Lightning McQueen

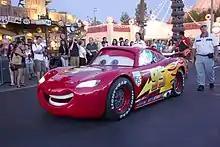
Lightning McQueen in "Cars" Land

Lightning features as a character at "Cars" Land, a themed section of Disney California Adventure, which debuted on June 15, 2012, and features a ride named Radiator Springs Racers. On March 31, 2019, an interactive show named Lightning McQueen's Racing Academy debuted at Disney's Hollywood Studios, featuring Lightning as a physical vehicle. At Walt Disney Studios Park in Disneyland Paris, Lightning is one of the characters encountered by guests on a "Cars" themed tram ride named Cars Road Trip, which debuted in June 2021. In December 2015, a Pixar Cars Mechanical Institute exhibit launched at Petersen Automotive Museum, featuring interactive displays involving Lightning and other "Cars" characters. The exhibit included a full-sized replica of the character with displays about his components, such as his engine and suspension. Jay Ward, creative director of the "Cars" franchise said it was necessary to ensure that Lightning was not dissected to avoid upsetting children, noting he is "a living character who happens to be a car."